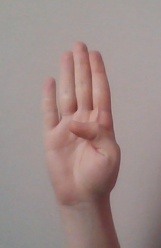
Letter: kaaf